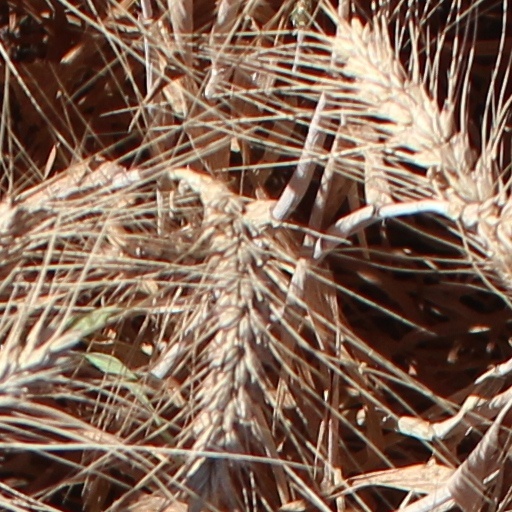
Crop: wheat